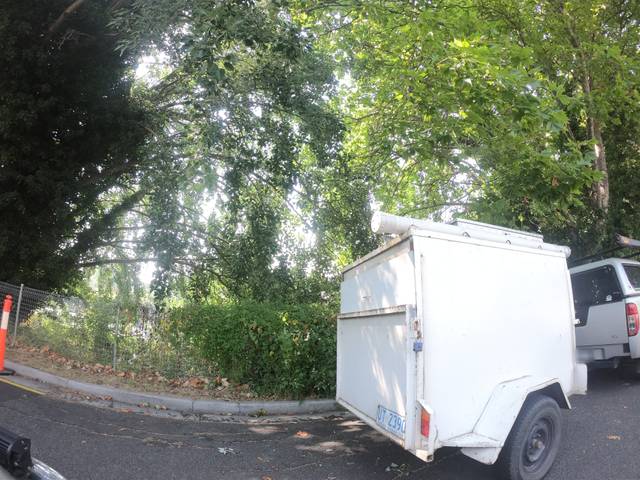
Region: Australia
Coordinates: -42.894, 147.318